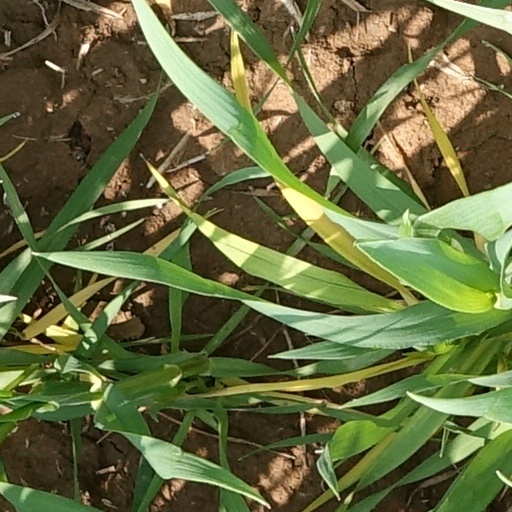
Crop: wheat